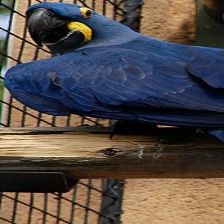
Species: HYACINTH MACAW
Scientific name: ANODORHYNCHUS HYACINTHINUS
ImageNet parent category: macaw